Breastaurant

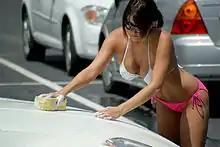
A waitress at Twin Peaks washes a customer's car (Austin, 2012).

A breastaurant is a restaurant that requires female waiting staff to be dressed skimpily. The term dates from the early 1990s after restaurant chain Hooters opened in the United States. The format has since been adopted by other restaurants, including Tilted Kilt Pub & Eatery, Twin Peaks, Ojos Locos, Bikinis Sports Bar & Grill, The WingHouse Bar & Grill, Redneck Heaven, and Bombshells Bar & Grill.